Château du Grand Chavanon

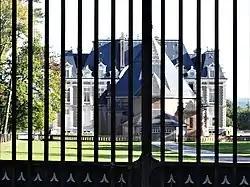

The Château du Grand Chavanon, also known as the Château de Saint-Hubert, is a historic château in Neuvy-sur-Barangeon, Cher, France.